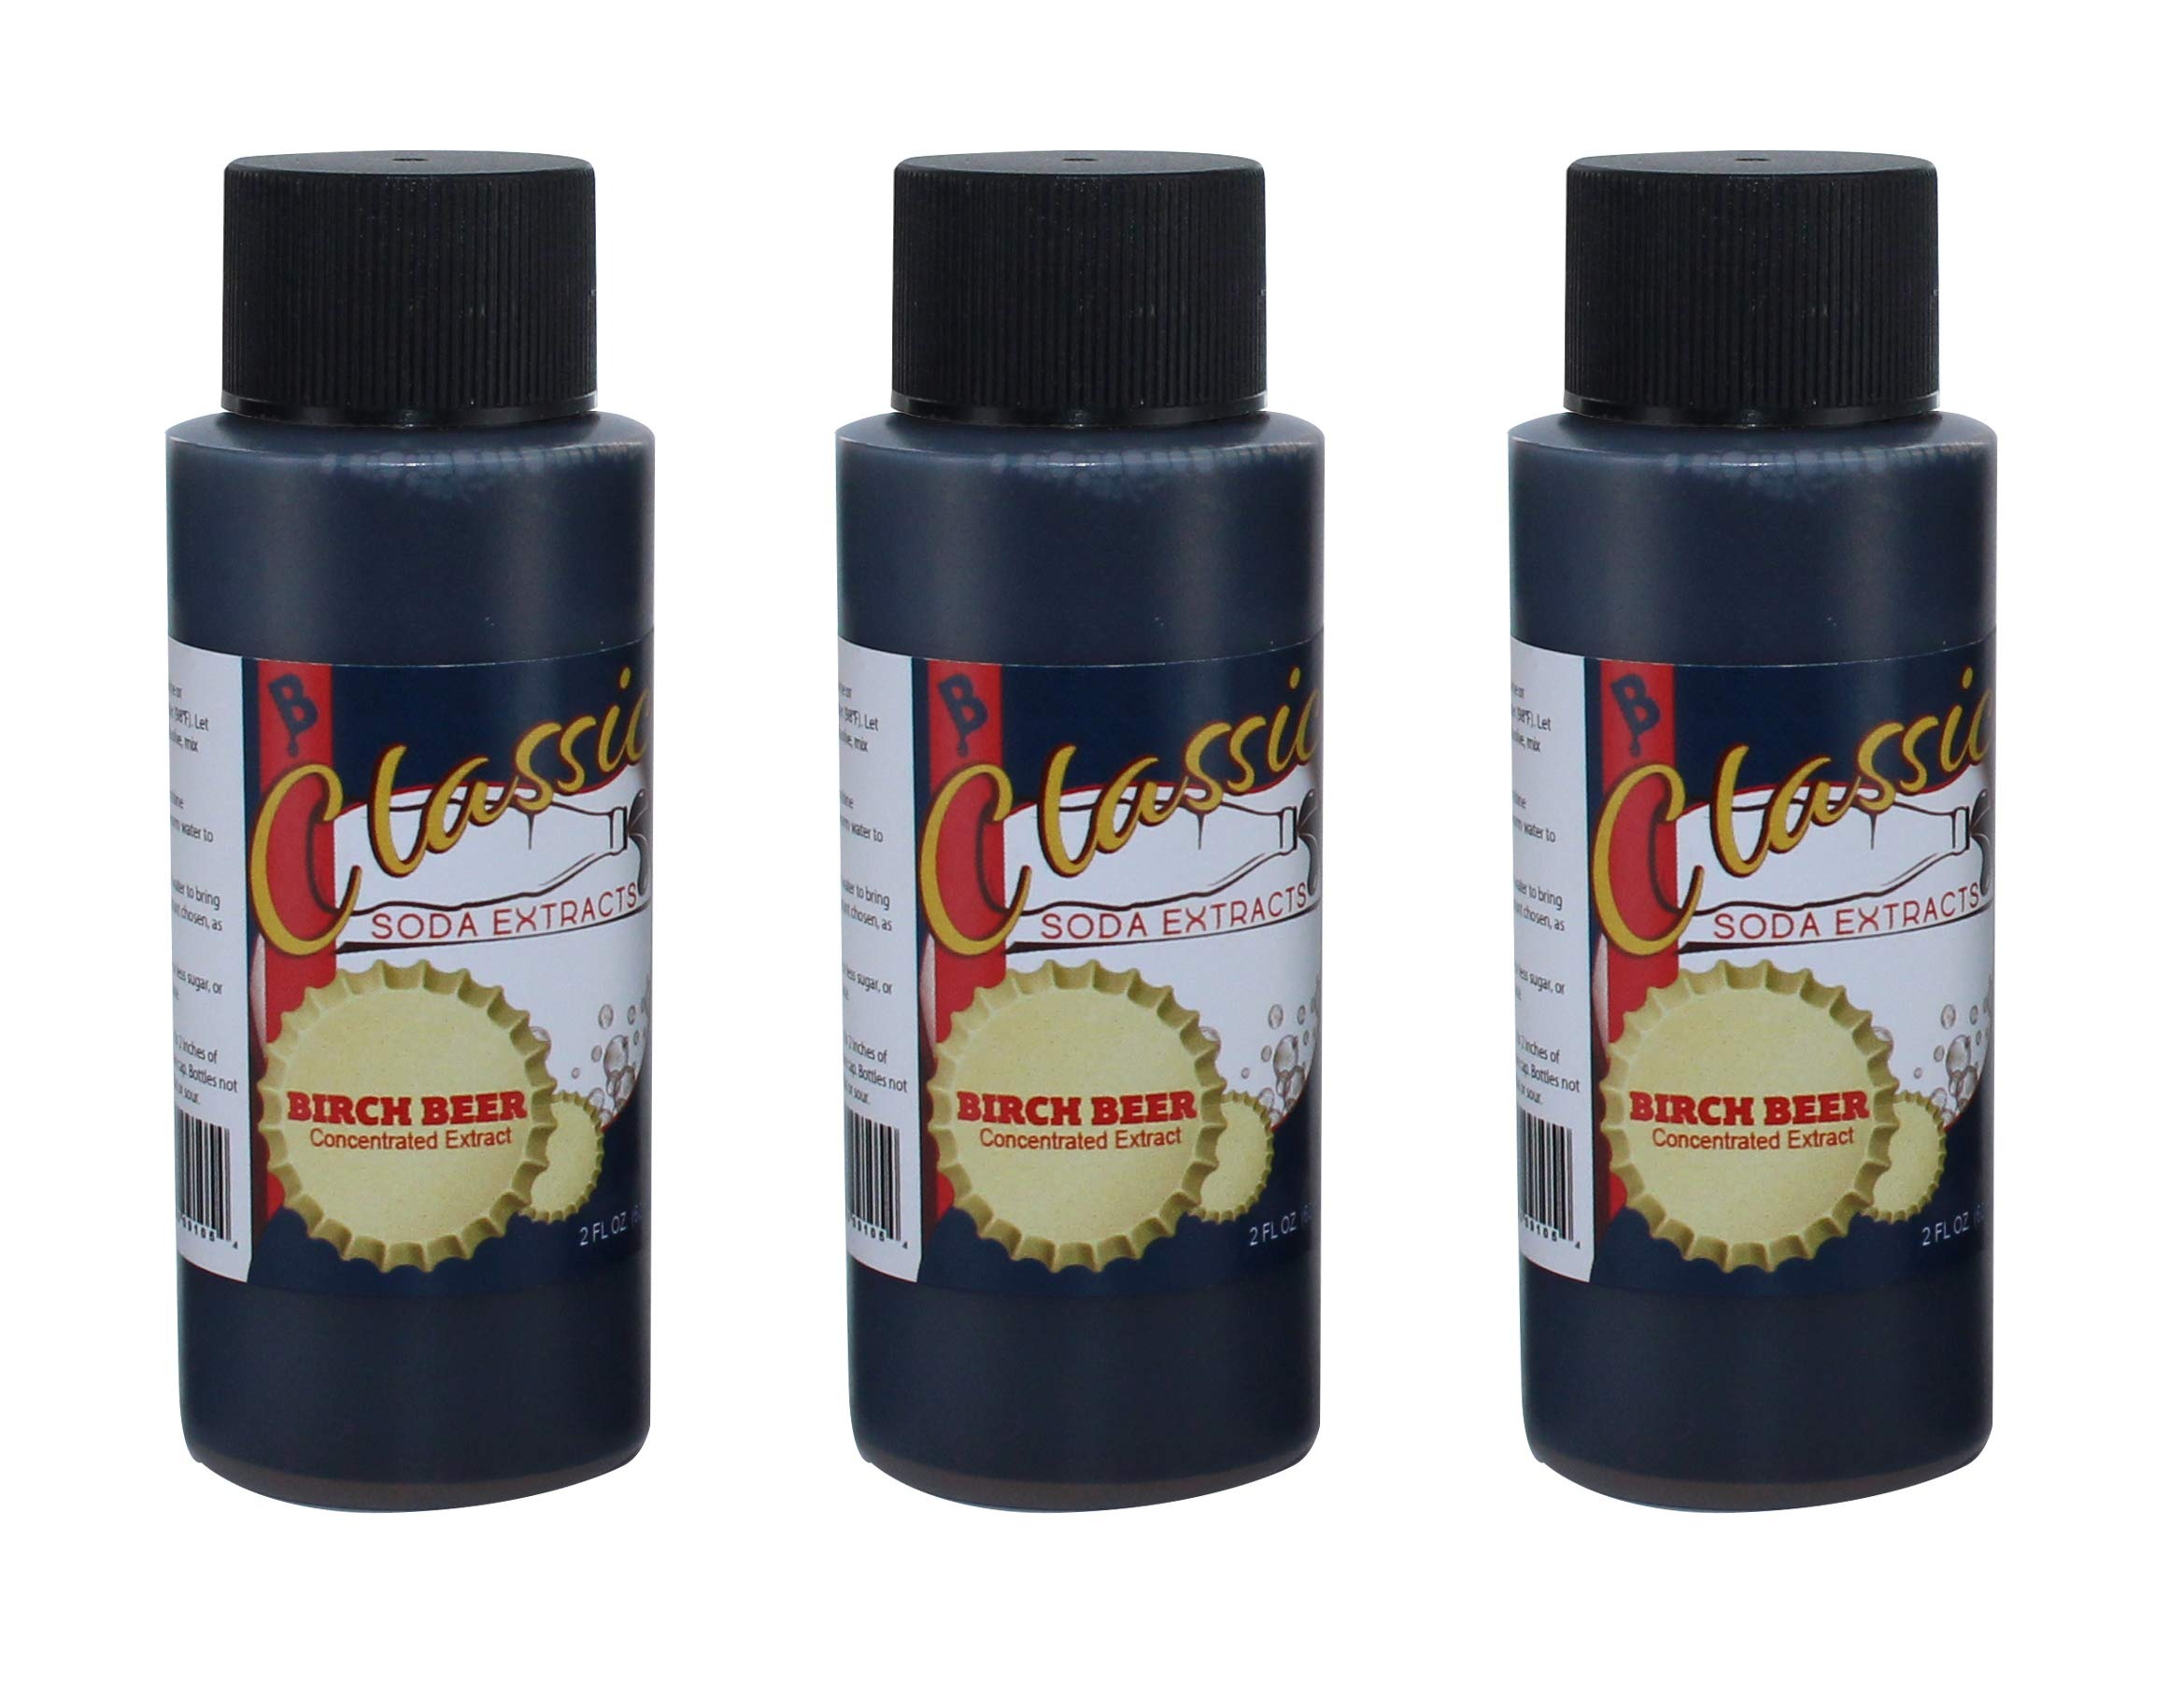
Item Name: Homebrew Birch Root Beer Concentrated Extract, 2-Ounce Boxes (Pack of 3)
Value: 6.0
Unit: Fl Oz

Price: 8.95